Kōtsū Center Mae Station

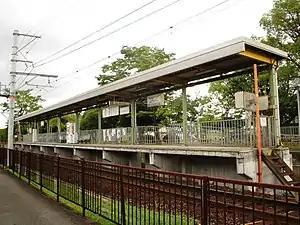

is a passenger railway station in located in the city of Wakayama, Wakayama Prefecture, Japan, operated by the private railway company Wakayama Electric Railway.